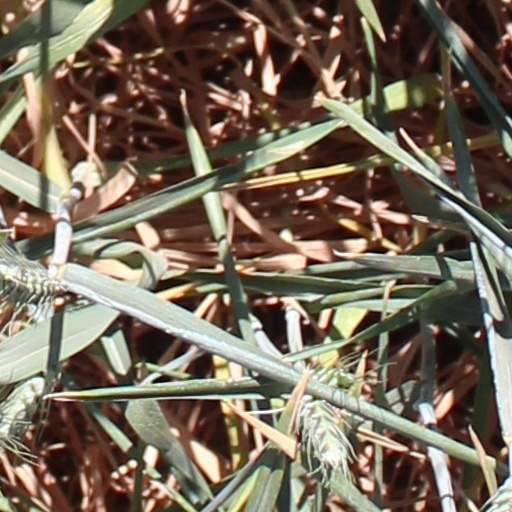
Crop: wheat